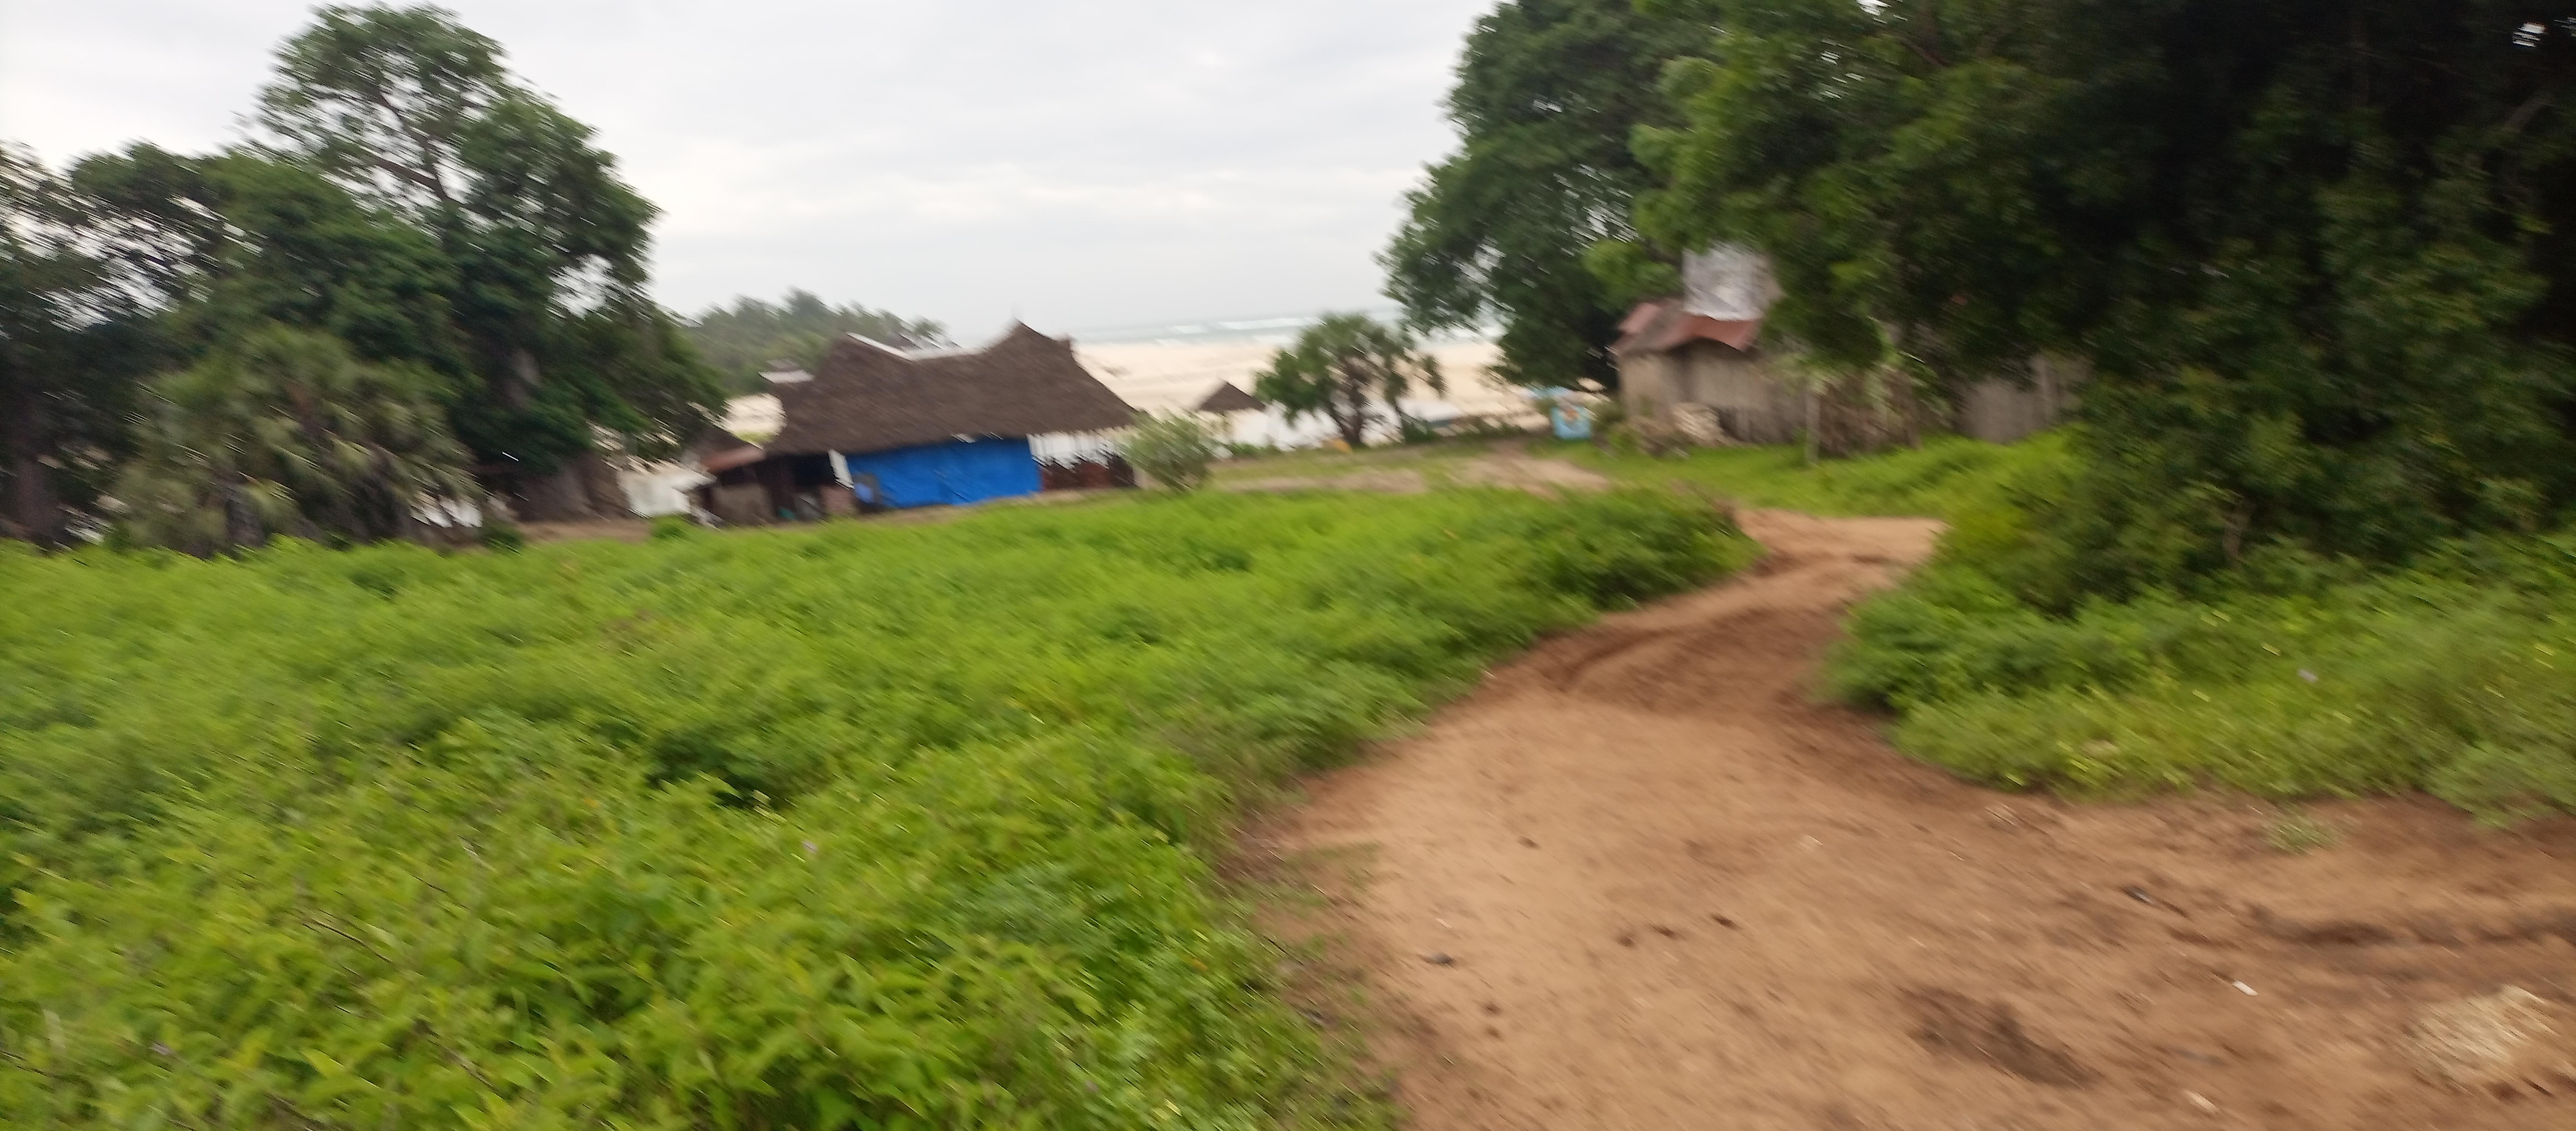
Maandhari ya pwani na jengo lenye paa la bluu likiwa limezungukwa na mimea ya kijani kibichi, karibu na ufukwe wa bahari, Mazingira ya asili.